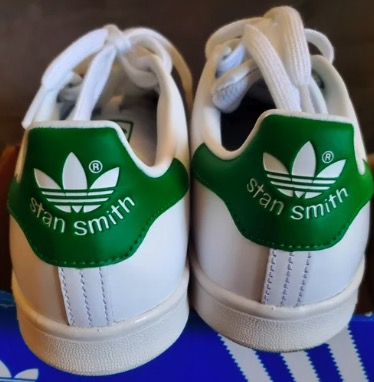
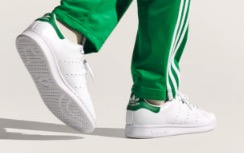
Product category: misc
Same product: yes